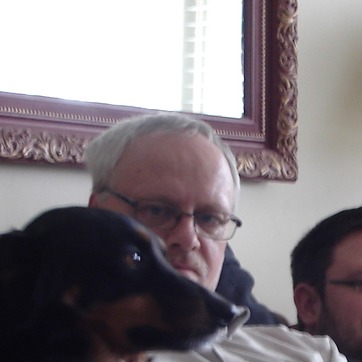
Material: skin